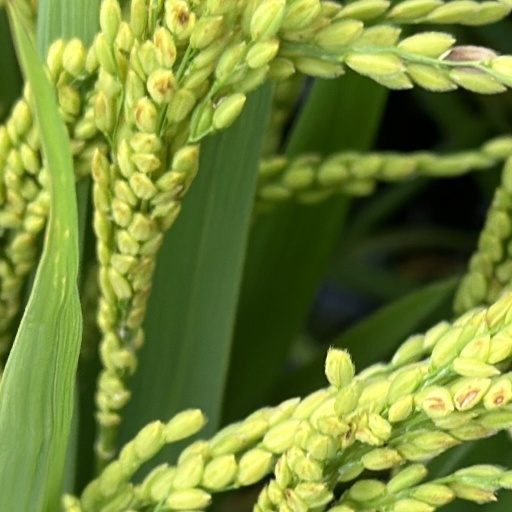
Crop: rice